1871 Philadelphia Athletics season

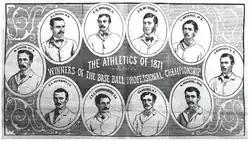
1871 Philadelphia Athletics

"Note: Pos = Position; G = Games played; AB = At bats; H = Hits; Avg. = Batting average; HR = Home runs; RBI = Runs batted in"